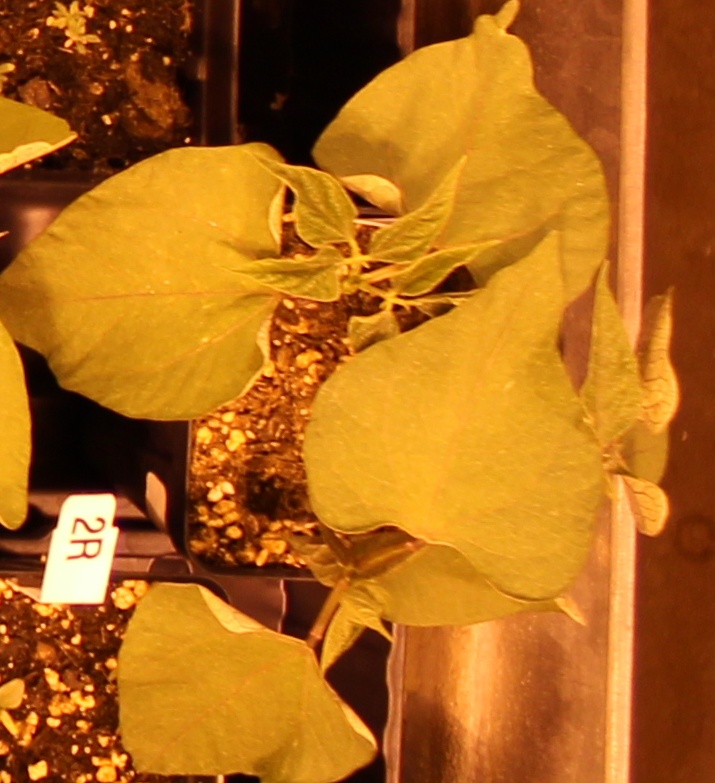
Label: Blackbean